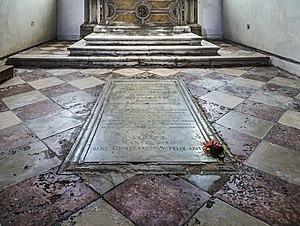
L'église de la Madonna dell'Orto est un édifice religieux situé à Venise, dans le sestiere de Cannaregio, le long du Rio de la Madona de l'Orto et face au rio Brazzo.
Jacopo Robusti, dit Tintoretto, en français le Tintoret, est un peintre vénitien de la Renaissance, que l’on associe au mouvement artistique du maniérisme de l’école vénitienne.